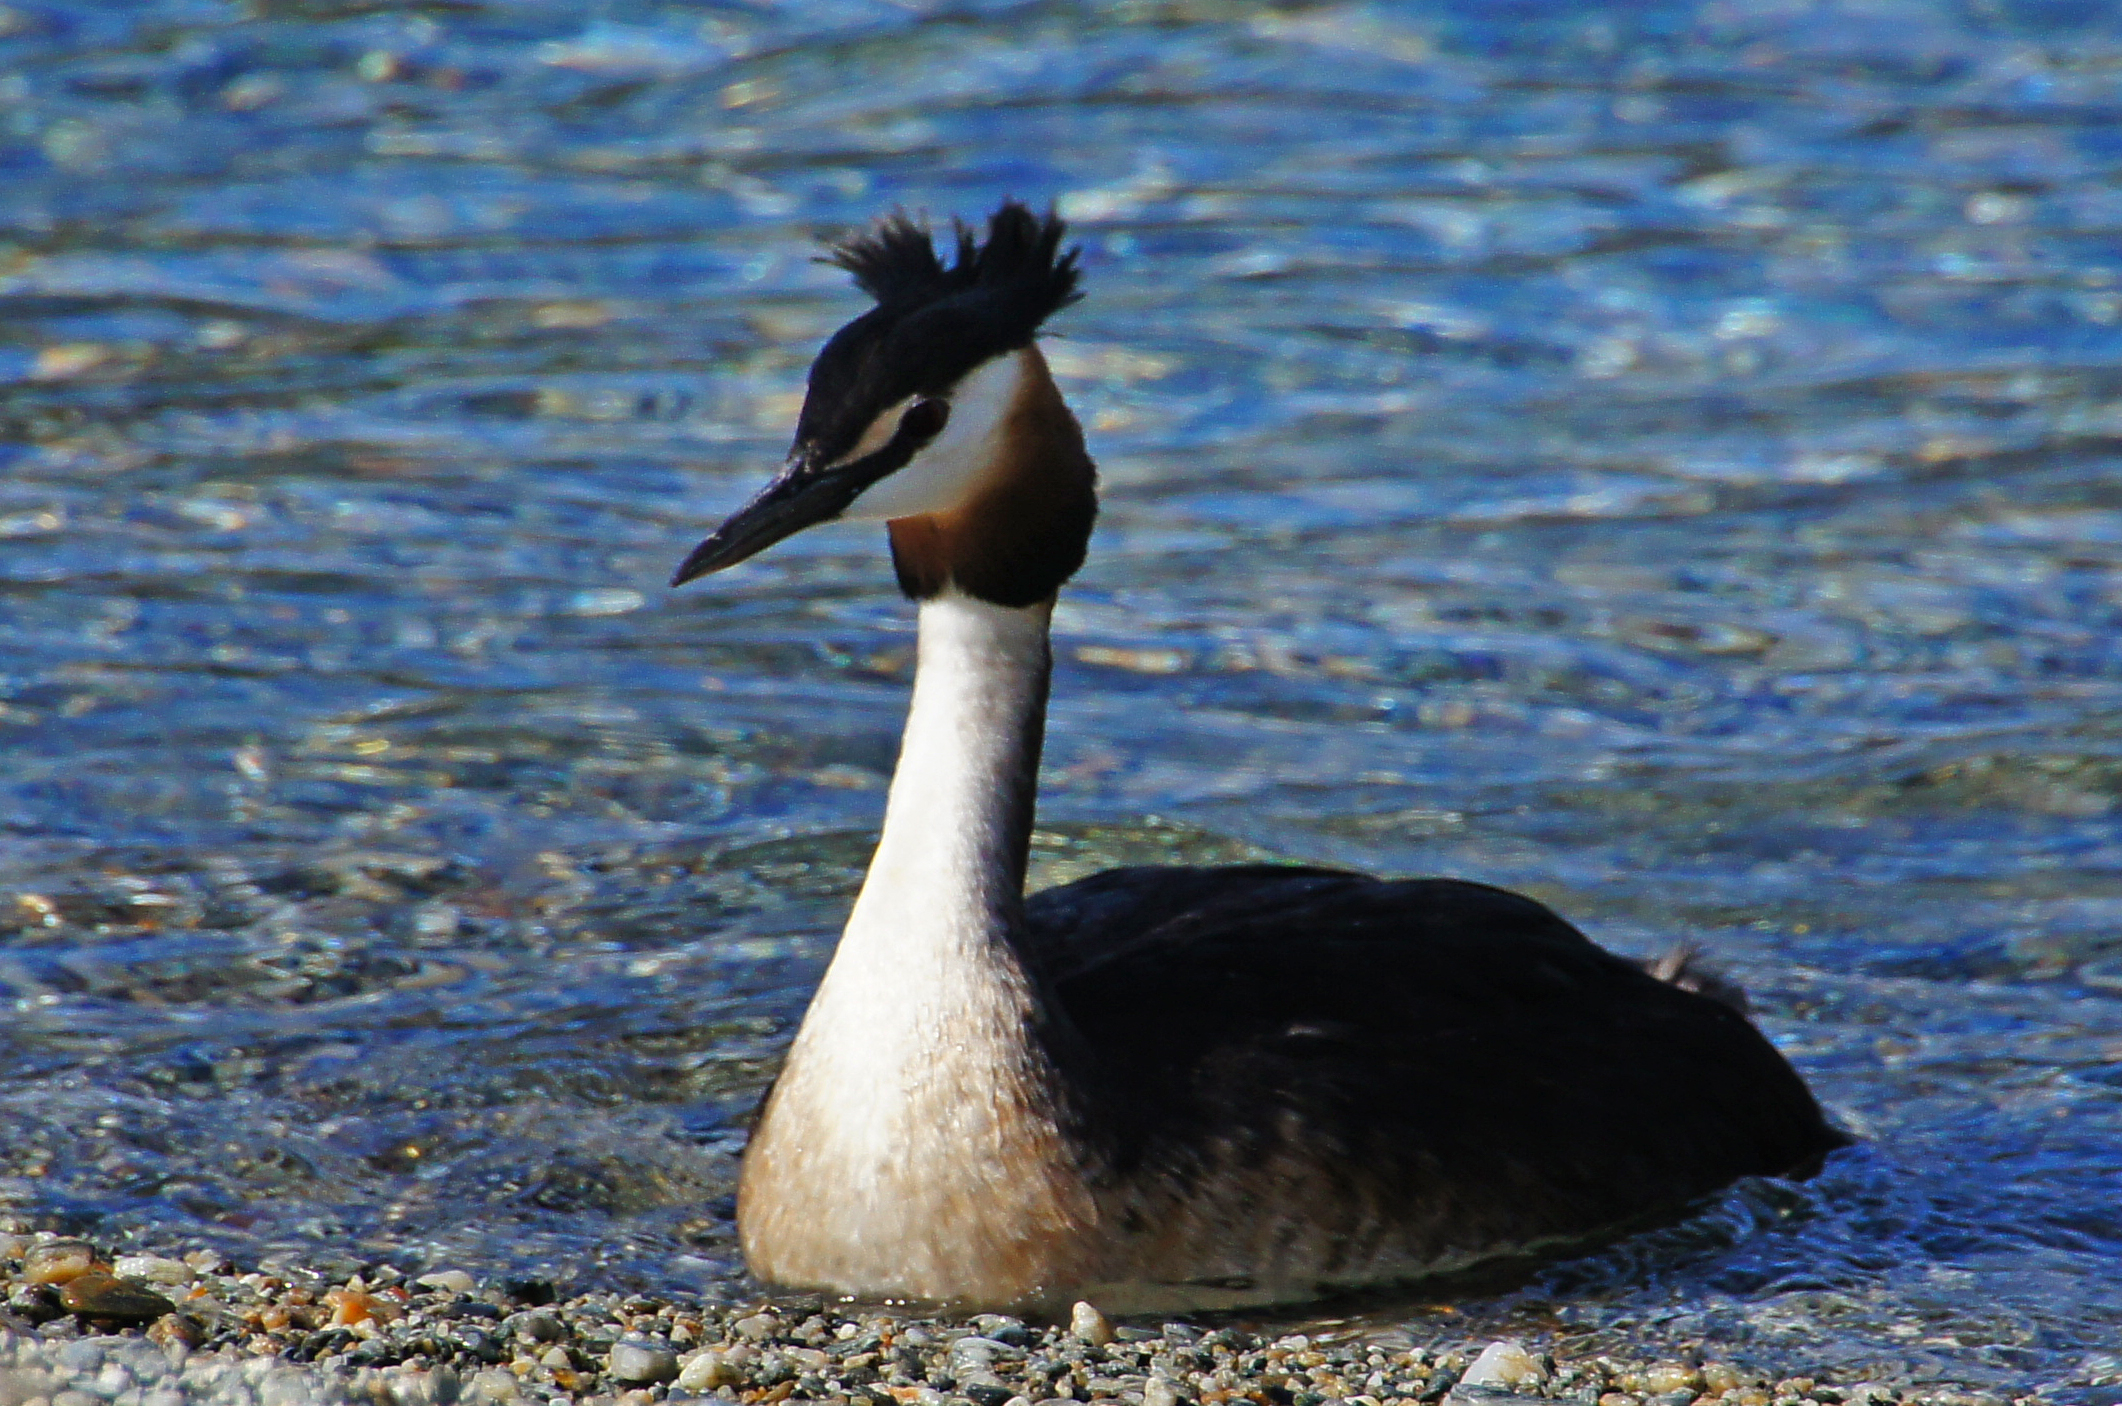
sea, water, nature, bird, wildlife, beak, fauna, birds, vertebrate, waterfowl, waterbirds, flickrsbestcreatures, australasiangrebe, water bird, ducks geese and swans, seaduck